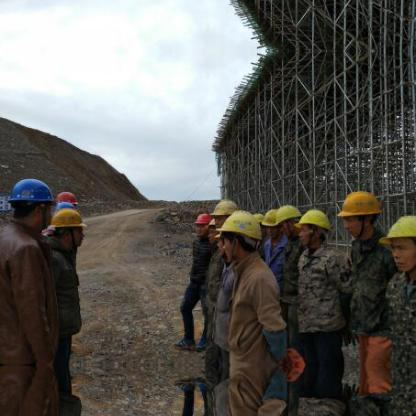
Objects in the image:
label: helmet
label: helmet
label: helmet
label: helmet
label: helmet
label: helmet
label: helmet
label: helmet
label: helmet
label: helmet